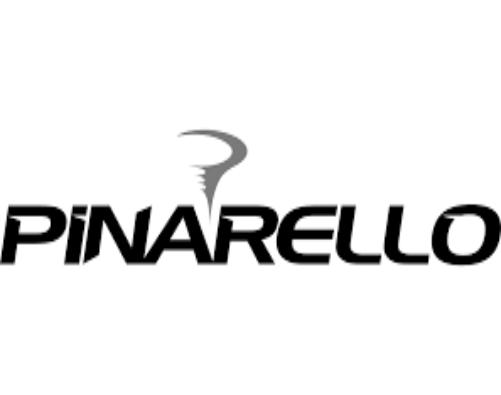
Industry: Transportation